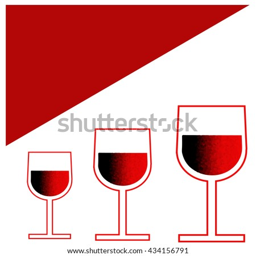
vector minimalistic red flat glasses of wine , lined up in ascending order , on a white background with a red triangular frame .